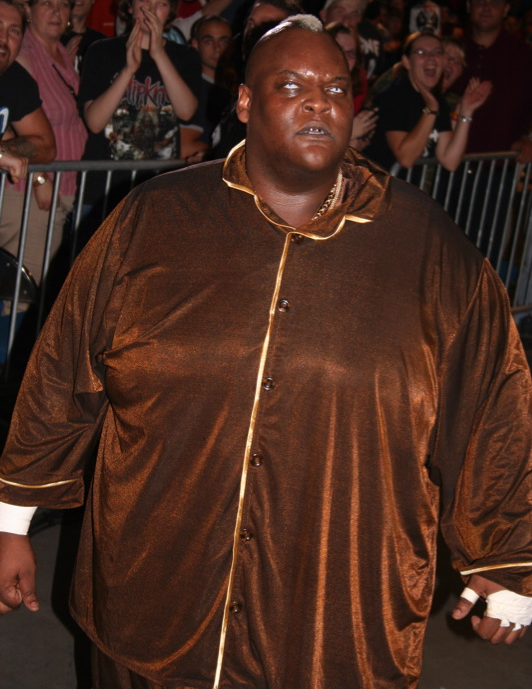
วิสเซรา

|birth_name = Nelson Frazier Jr.
|image = VisceraWrestler2005Cropped.png
|names = Big DaddyBig Daddy VBig Daddy VoodooKing MabelKing VMabelNelson KnightViscera
|birth_date = 14 กุมภาพันธ์ ค.ศ. 1971
|birth_place = Goldsboro, North Carolina, United States
|death_place = Memphis, Tennessee|Memphis, Tennessee (state)|Tennessee,United States
|death_cause = Heart attack
|billed = Harlem, New York City|New York
|spouse = Cassandra Frazier
|parents = Nelson Frazier Sr.Donetta Frazier
|trainer = Gene AndersonMo (wrestler)|Mo
|debut = 1993
|retired = 2013
เนลสัน ฟราเซียร์ จูเนียร์ (Nelson Frazier Jr.; 14 กุมภาพันธ์ ค.ศ. 1971 – 18 กุมภาพันธ์ ค.ศ. 2014) เป็นนักมวยปล้ำอาชีพชาวอเมริกันที่ปล้ำในสมาคม WWE|World Wrestling Federation/World Wrestling Entertainment (WWF/WWE) ในช่วงปี 1990 และ 2000 ภายใต้ชื่อ เมเบิล (Mabel), วิสเซรา (Viscera) และ บิ๊ก แดดดี วี (Big Daddy V) อดีตแชมป์ World Tag Team Championship (WWE)|WWF World Tag Team Champion และ WWE Hardcore Championship|WWF Hardcore Champion ผู้ชนะ King of the Ring ปี 1995
==ผลงานอื่นๆ==
|class="wikitable"
!Year
!Title
!Role
!Notes
|-
|2009
|"National Lampoon's 301: The Legend of Awesomest Maximus"
| Ginormous
|
|-
|2010
| "Wrong Side of Town"
| Animal
|
|-
|
==ผลงานแชมป์และรางวัล==
*All Japan Pro Wrestling
**All Asia Tag Team Championship (All Asia Tag Team Championship#Title history|1 time) – with Yoshikazu Taru|Taru
*Great Championship Wrestling
**GCW Heavyweight Championship (1 time)
*Memphis Wrestling
**Memphis Wrestling Southern Heavyweight Championship (Memphis Wrestling Southern Heavyweight Championship|1 time)
*Music City Wrestling
**MCW North American Heavyweight Championship (1 time)
*New England Pro Wrestling Hall of Fame
**Class of 2013
*Ozarks Mountain Wrestling
**OMW North American Heavyweight Championship (1 time)
*Pro Wrestling Federation
**PWF Tag Team Championship (2 times) – with Robert Horne (wrestler)|Bobby Knight
*"Pro Wrestling Illustrated"
**Ranked No. 49 of the top 500 singles wrestlers in the Pro Wrestling Illustrated#PWI 500|PWI 500 in 1995
*United States Wrestling Association
**Memphis Wrestling Southern Heavyweight Championship|USWA Heavyweight Championship (Memphis Wrestling Southern Heavyweight Championship|1 time)
*World Wrestling Council
**WWC Universal Heavyweight Championship (WWC Universal Heavyweight Championship#Title history|1 time)
*WWE|World Wrestling Federation
**WWE Hardcore Championship|WWF Hardcore Championship (List of WWE Hardcore Champions|1 time)
**World Tag Team Championship (WWE)|WWF Tag Team Championship (List of World Tag Team Champions (WWE)|1 time) – with Robert Horne (wrestler)|Mo
**King of the Ring tournament|King of the Ring (King of the Ring (1995)|1995)
*"Wrestling Observer Newsletter"
**List of Wrestling Observer Newsletter awards#Worst Feud of the Year|Worst Feud of the Year (2007) vs. Kane (wrestler)|Kane
**List of Wrestling Observer Newsletter awards#Worst Tag Team|Worst Tag Team (1999) with Dennis Knight|Mideon
**List of Wrestling Observer Newsletter awards#Worst Worked Match of the Year|Worst Worked Match of the Year (1993) with Robert Horne (wrestler)|Mo and The Bushwhackers vs. The Headshrinkers, Mike Shaw|Bastion Booger, and Bam Bam Bigelow at Survivor Series (1993)|Survivor Series
*Xcitement Wrestling Federation
**Xcitement Wrestling Federation|XWF Heavyweight Championship (1 time)
==อ้างอิง==
==แหล่งข้อมูลอื่น==
*
*
Navboxes|
หมวดหมู่:นักมวยปล้ำอาชีพชาวอเมริกัน
หมวดหมู่:นักมวยปล้ำอาชีพชายชาวอเมริกันเชื้อสายแอฟริกัน
หมวดหมู่:ตัวละครที่เป็นพระมหากษัตริย์